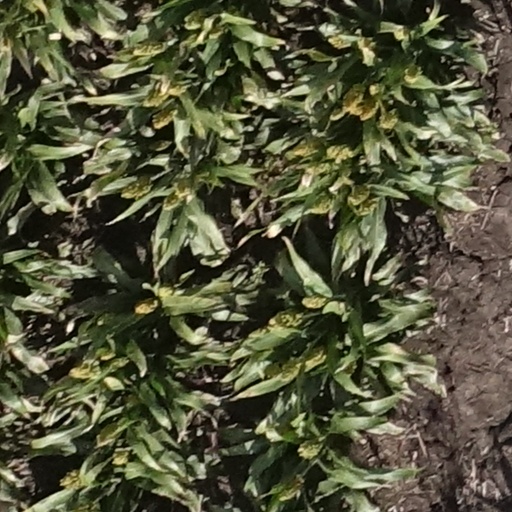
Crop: sorghum